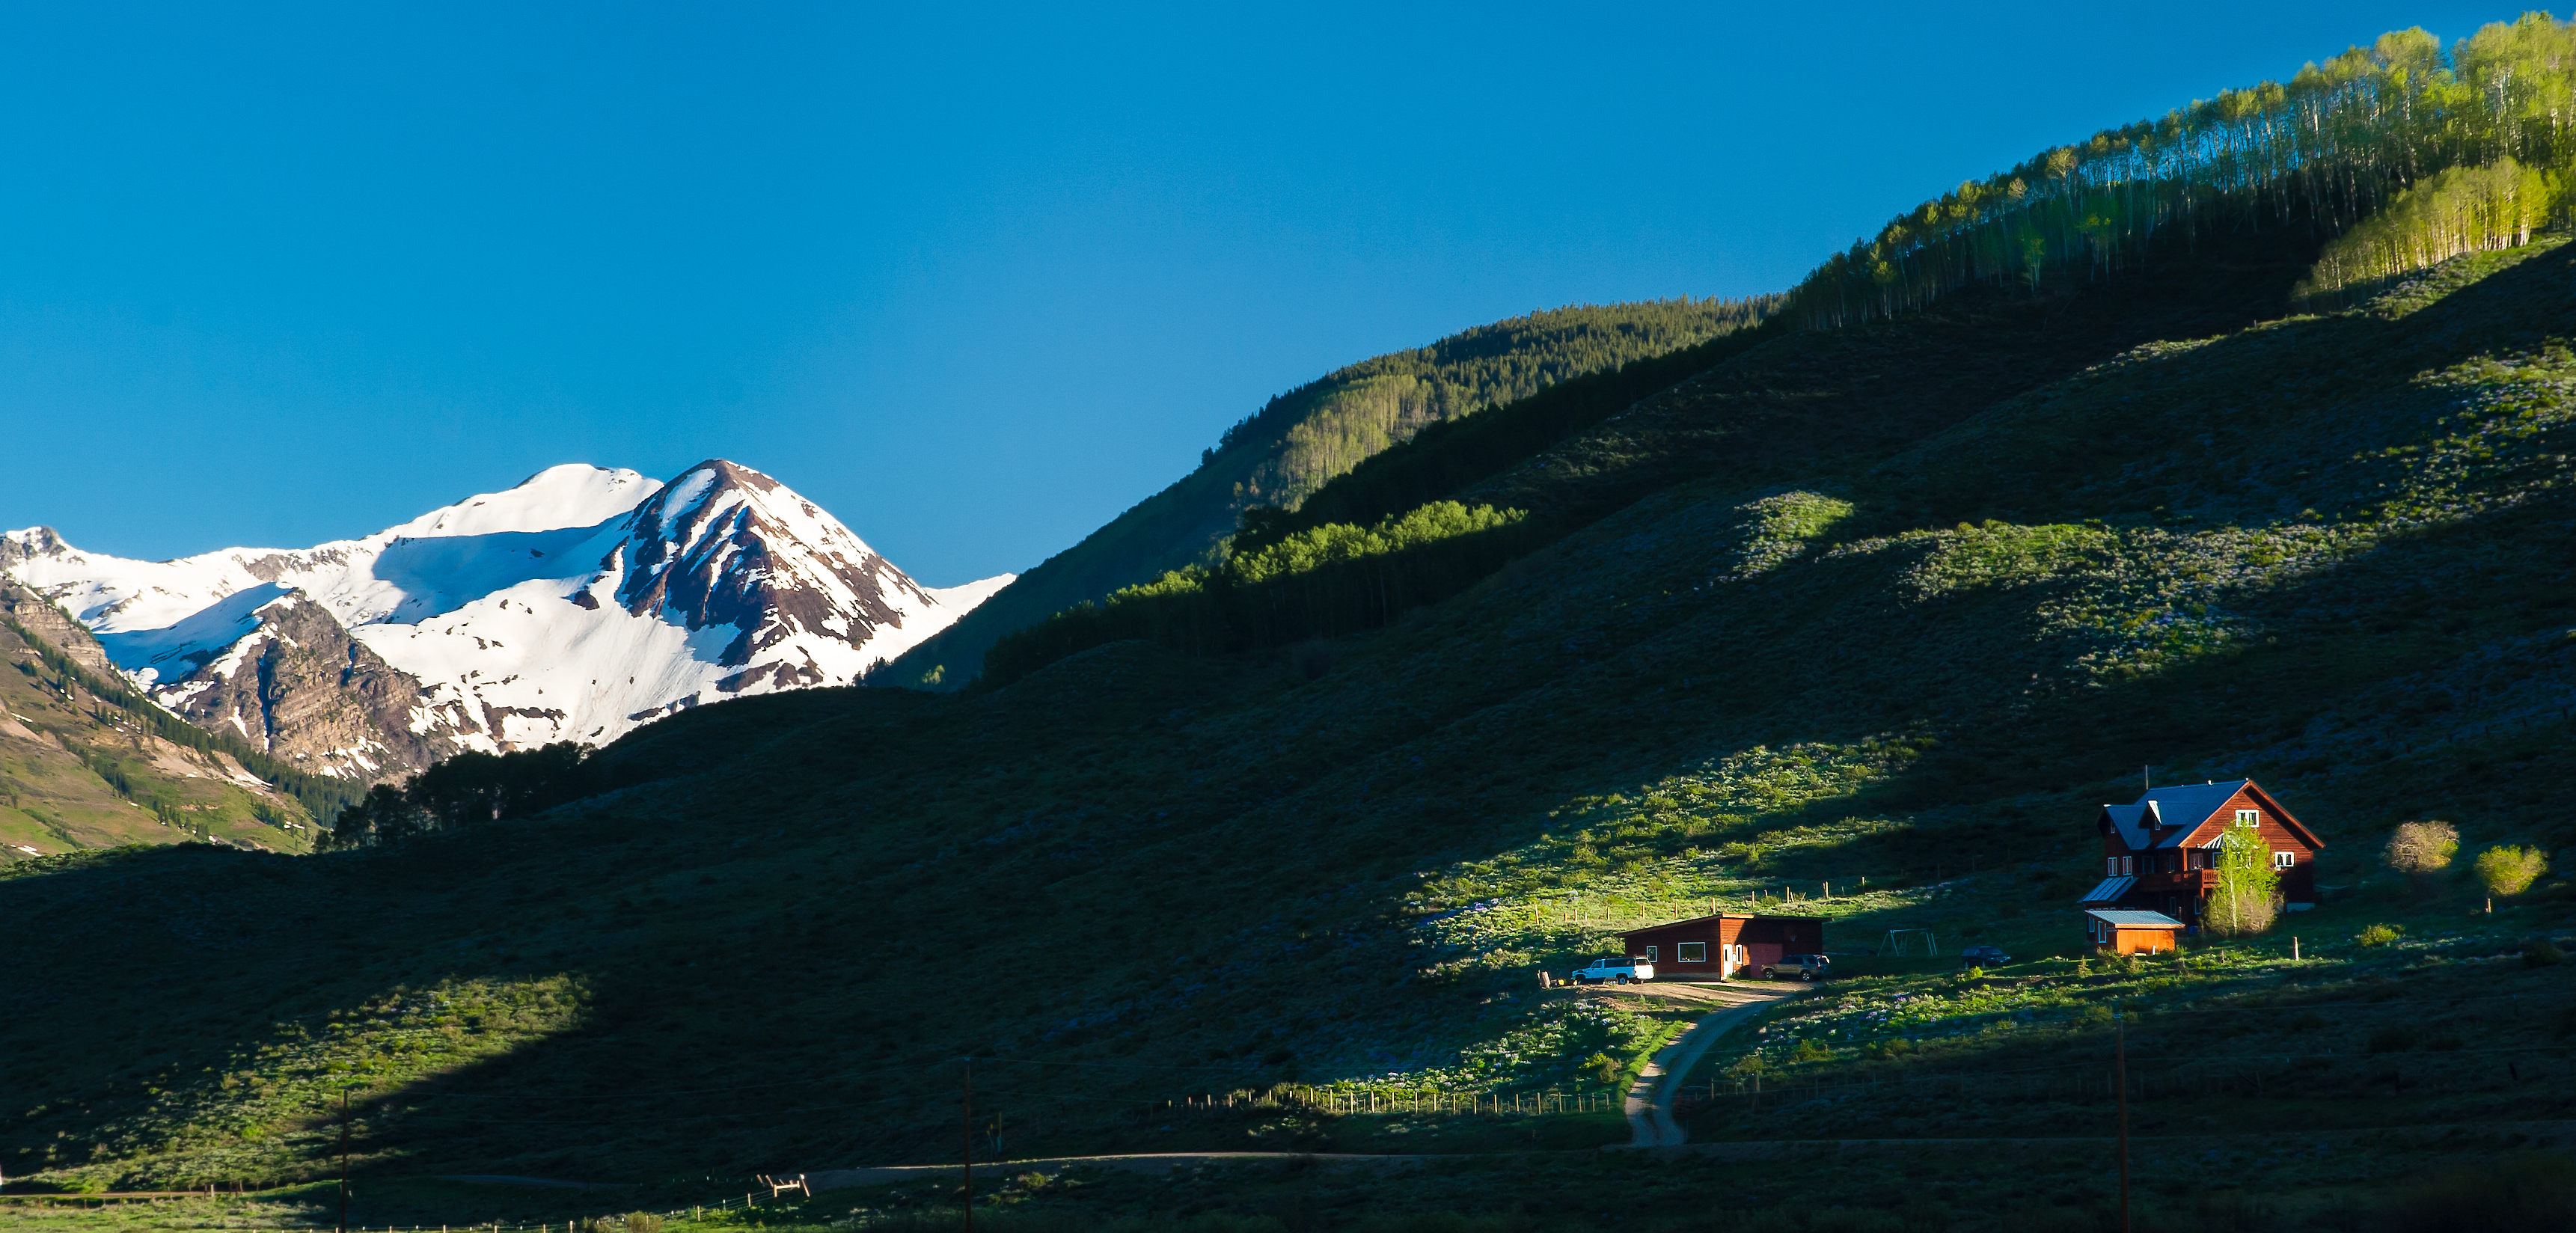
landscape, nature, mountain, sunrise, house, hill, valley, mountain range, panorama, solitude, green, scenery, fjord, terrain, bluesky, colorado, mountains, alps, rockies, plateau, processed, landform, mountain pass, geographical feature, mountainous landforms